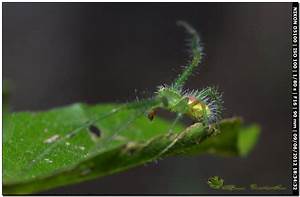
Label: ragno